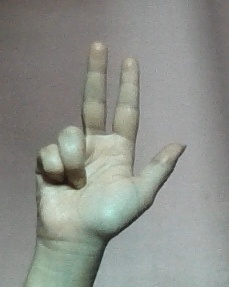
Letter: al